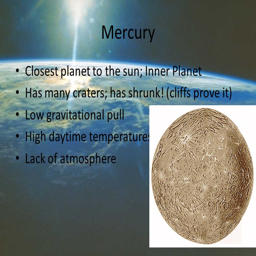
closest planet to the sun ; has many craters ; has shrunk .